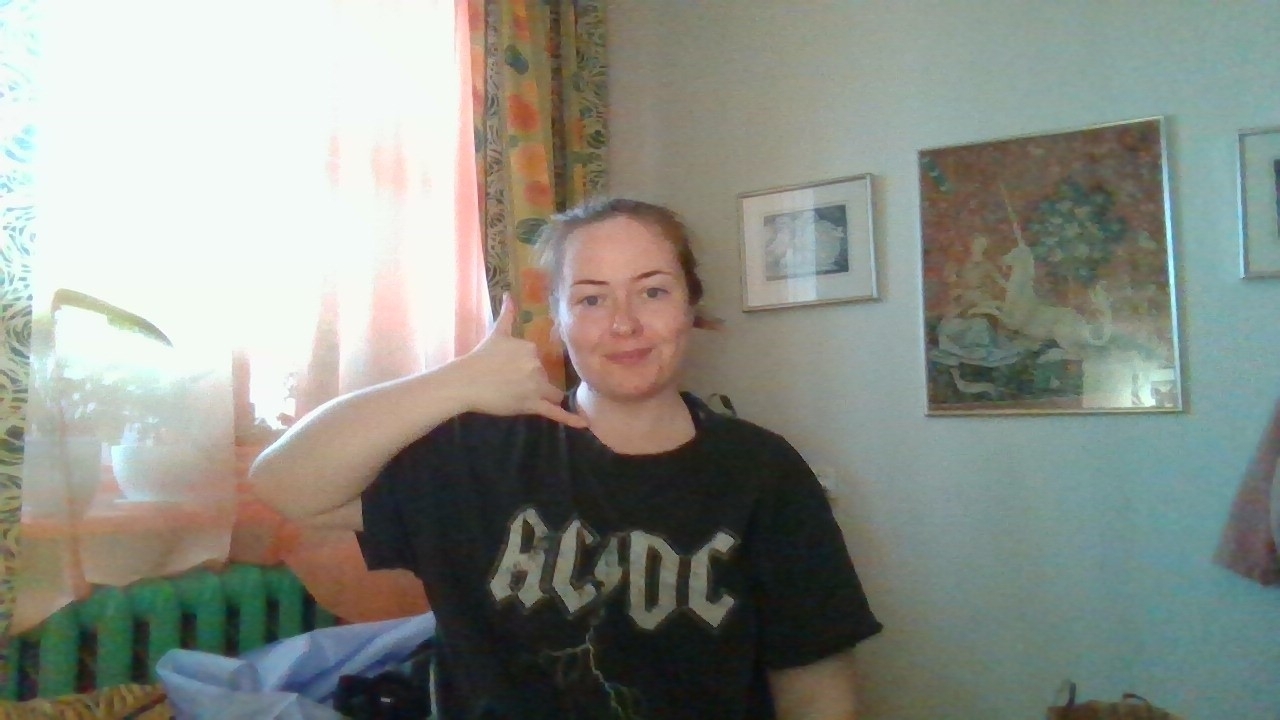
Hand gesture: call